Shovel hat

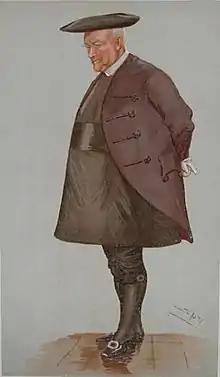
William Alexander, Archbishop of Armagh, caricatured in 1895, wearing a bishop's apron, gaiters and low-crowned shovel hat.

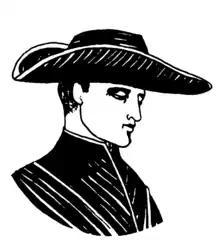
A shovel hat.

The hat was usually made of black beaver or felt, and had a low, round crown and a wide brim, which projected in a shovel-like curve at the front and rear and was often worn turned up at the sides. Like the tricorne it was a development of the low-crowned broad-brimmed hats fashionable in the later 17th century.